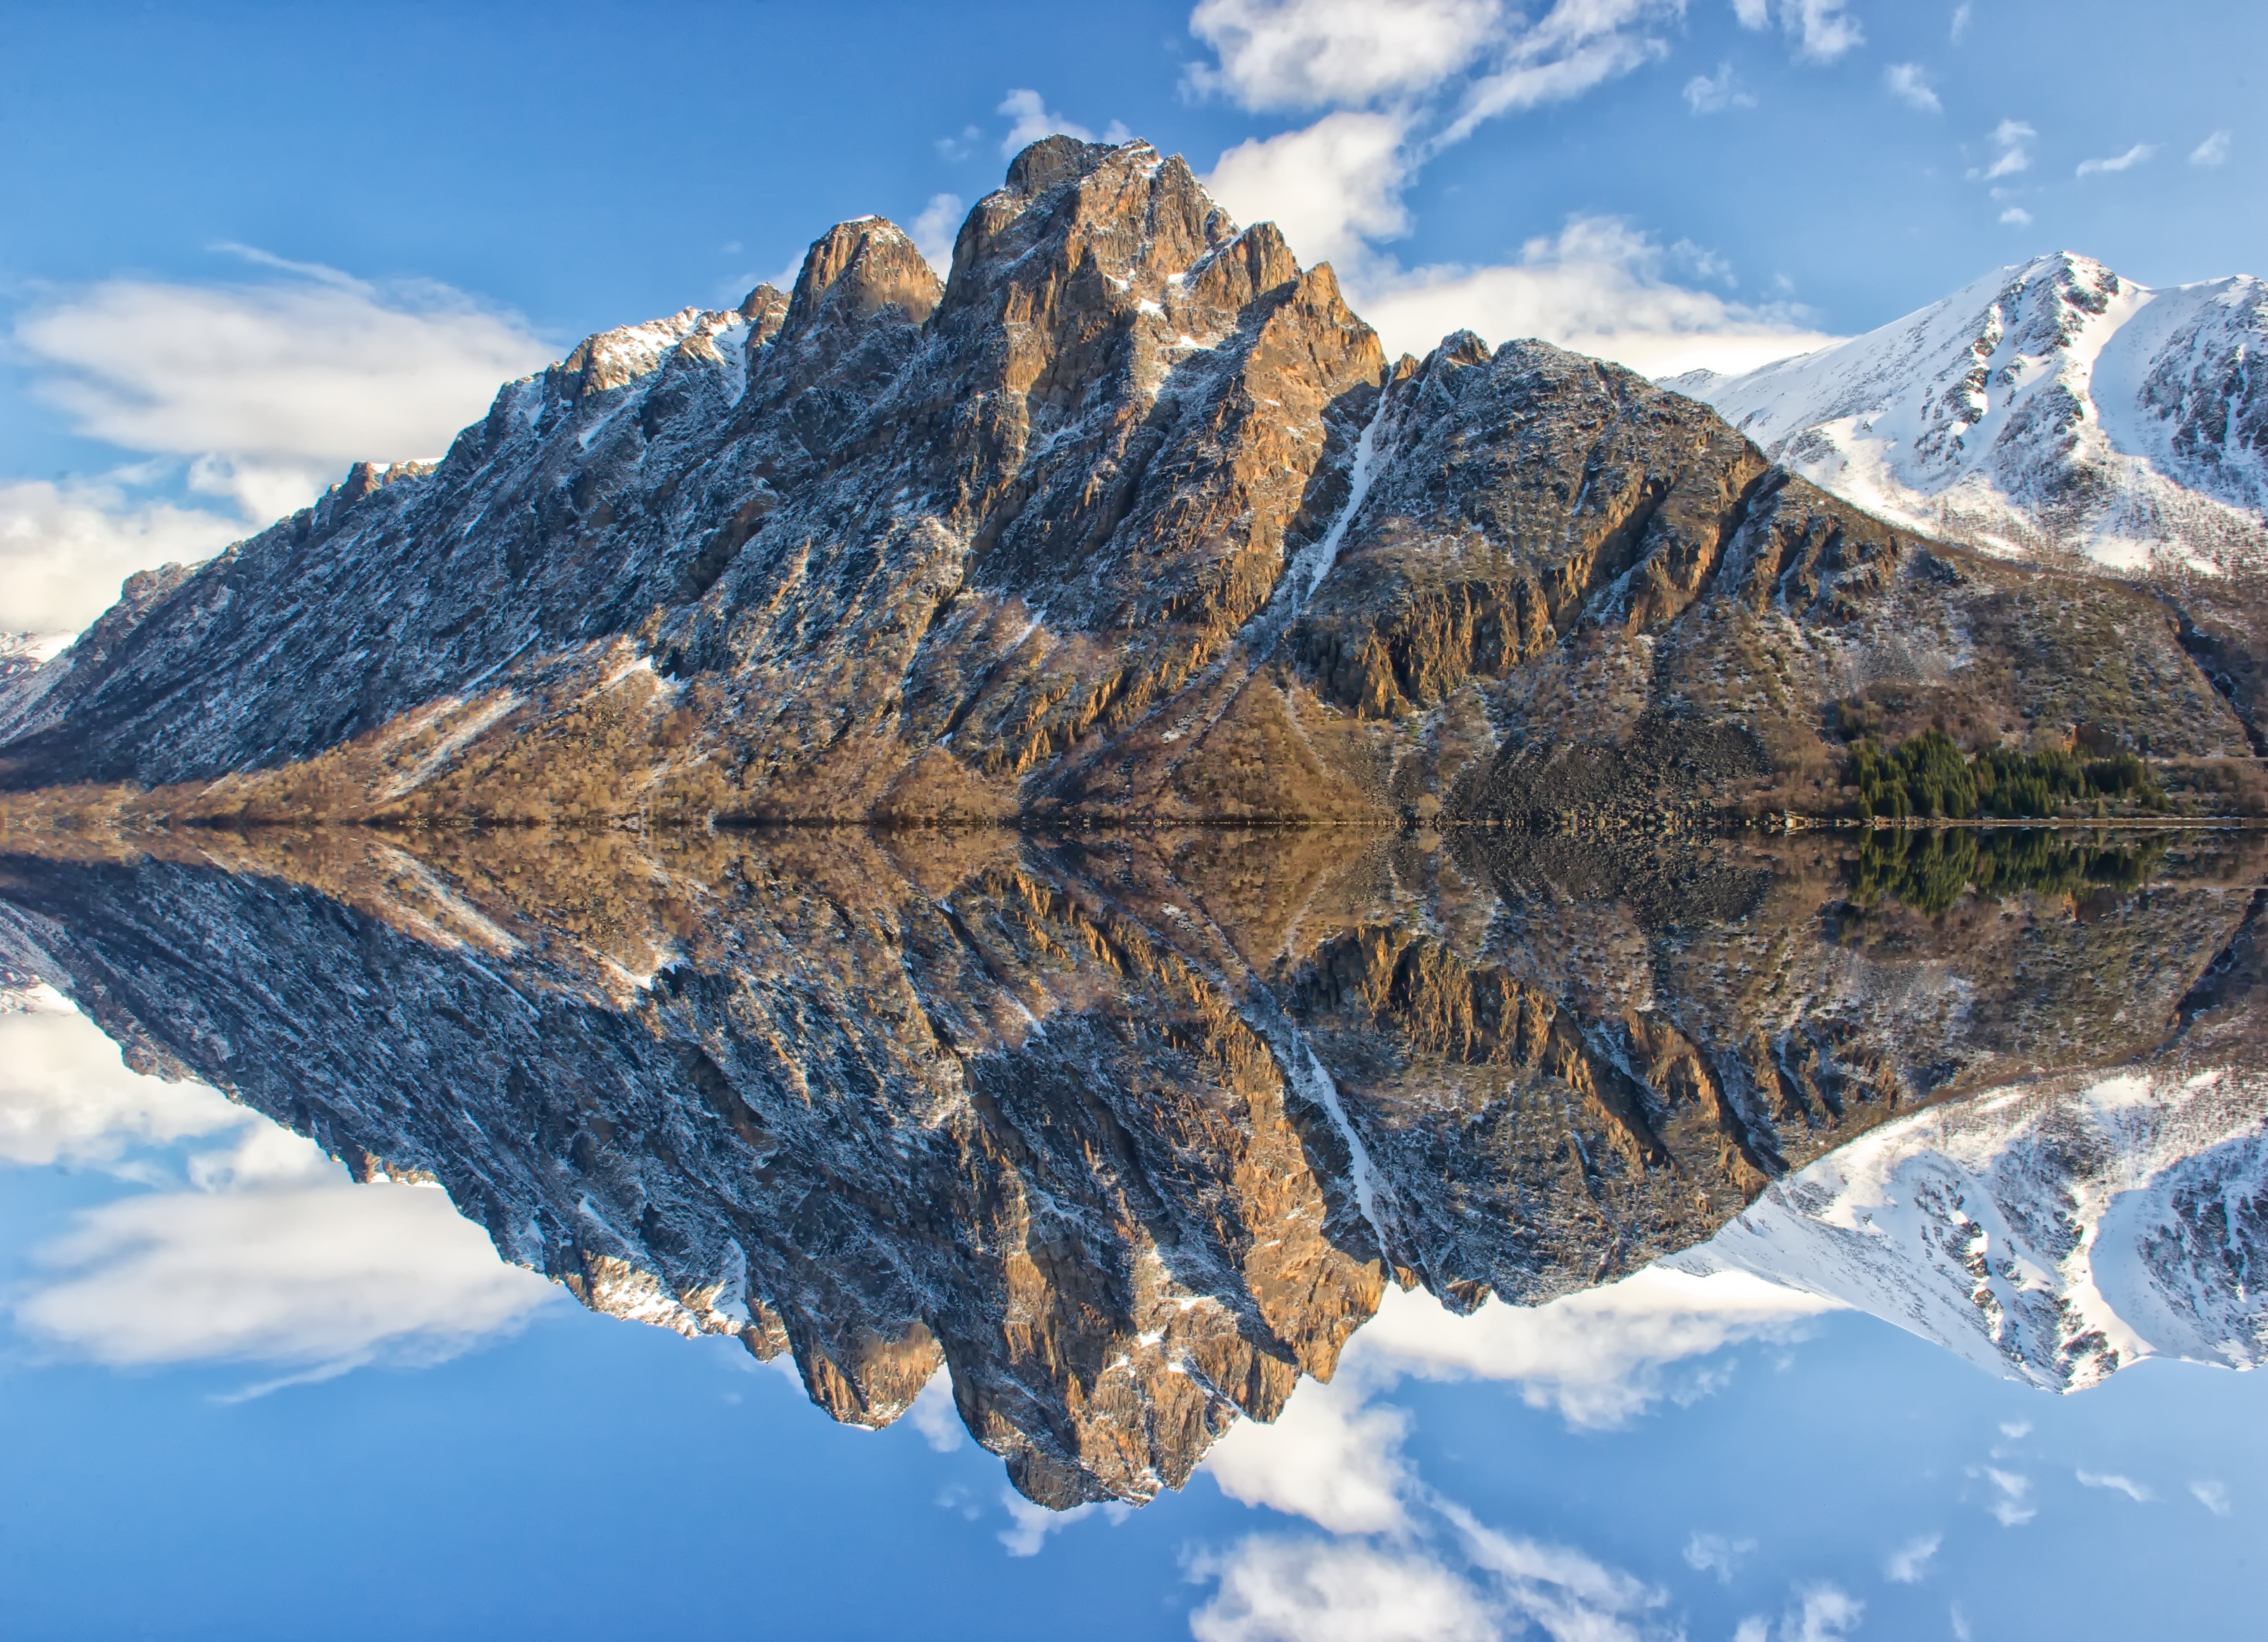
landscape, sea, tree, water, nature, wilderness, mountain, snow, winter, sky, sunset, lake, mountain range, reflection, blue, season, ridge, summit, clouds, alps, plateau, cirque, abendstimmung, norway, mirroring, evening sky, landform, hurtigruten, mountain and water, geographical feature, mountainous landforms, geological phenomenon